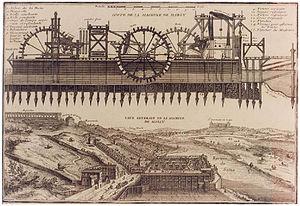
Vue générale et coupe de la machine de Marly.
La machine de Marly à Bougival est un gigantesque dispositif de pompage des eaux de la Seine destiné à l’alimentation hydraulique des jardins du château de Marly et du parc de Versailles. Construite entre 1681 et 1682, sous le règne de Louis XIV par le maître charpentier et mécanicien liégeois Rennequin Sualem, d'après le projet d’Arnold de Ville, elle s'inspirait des machines d'exhaure des mines de Liège et du Harz, ce qui en faisait l'une des machines les plus complexes de son temps. Elle fonctionna 133 ans, mais ne parvint jamais longtemps à fournir le débit attendu, et fut remplacée, en 1817, par plusieurs pompes successives plus performantes, jusqu'à des électro-pompes en 1968.
Rennequin Sualem, né le 29 janvier 1645 à Jemeppe-sur-Meuse et mort le 29 juillet 1708 à Marly est un maître-charpentier et mécanicien liégeois.